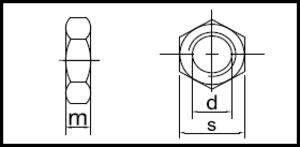
ISO 4035
ISO 4035
ISO 4035
ISO 4035 er en ISO-standard for kontramøtrikker.